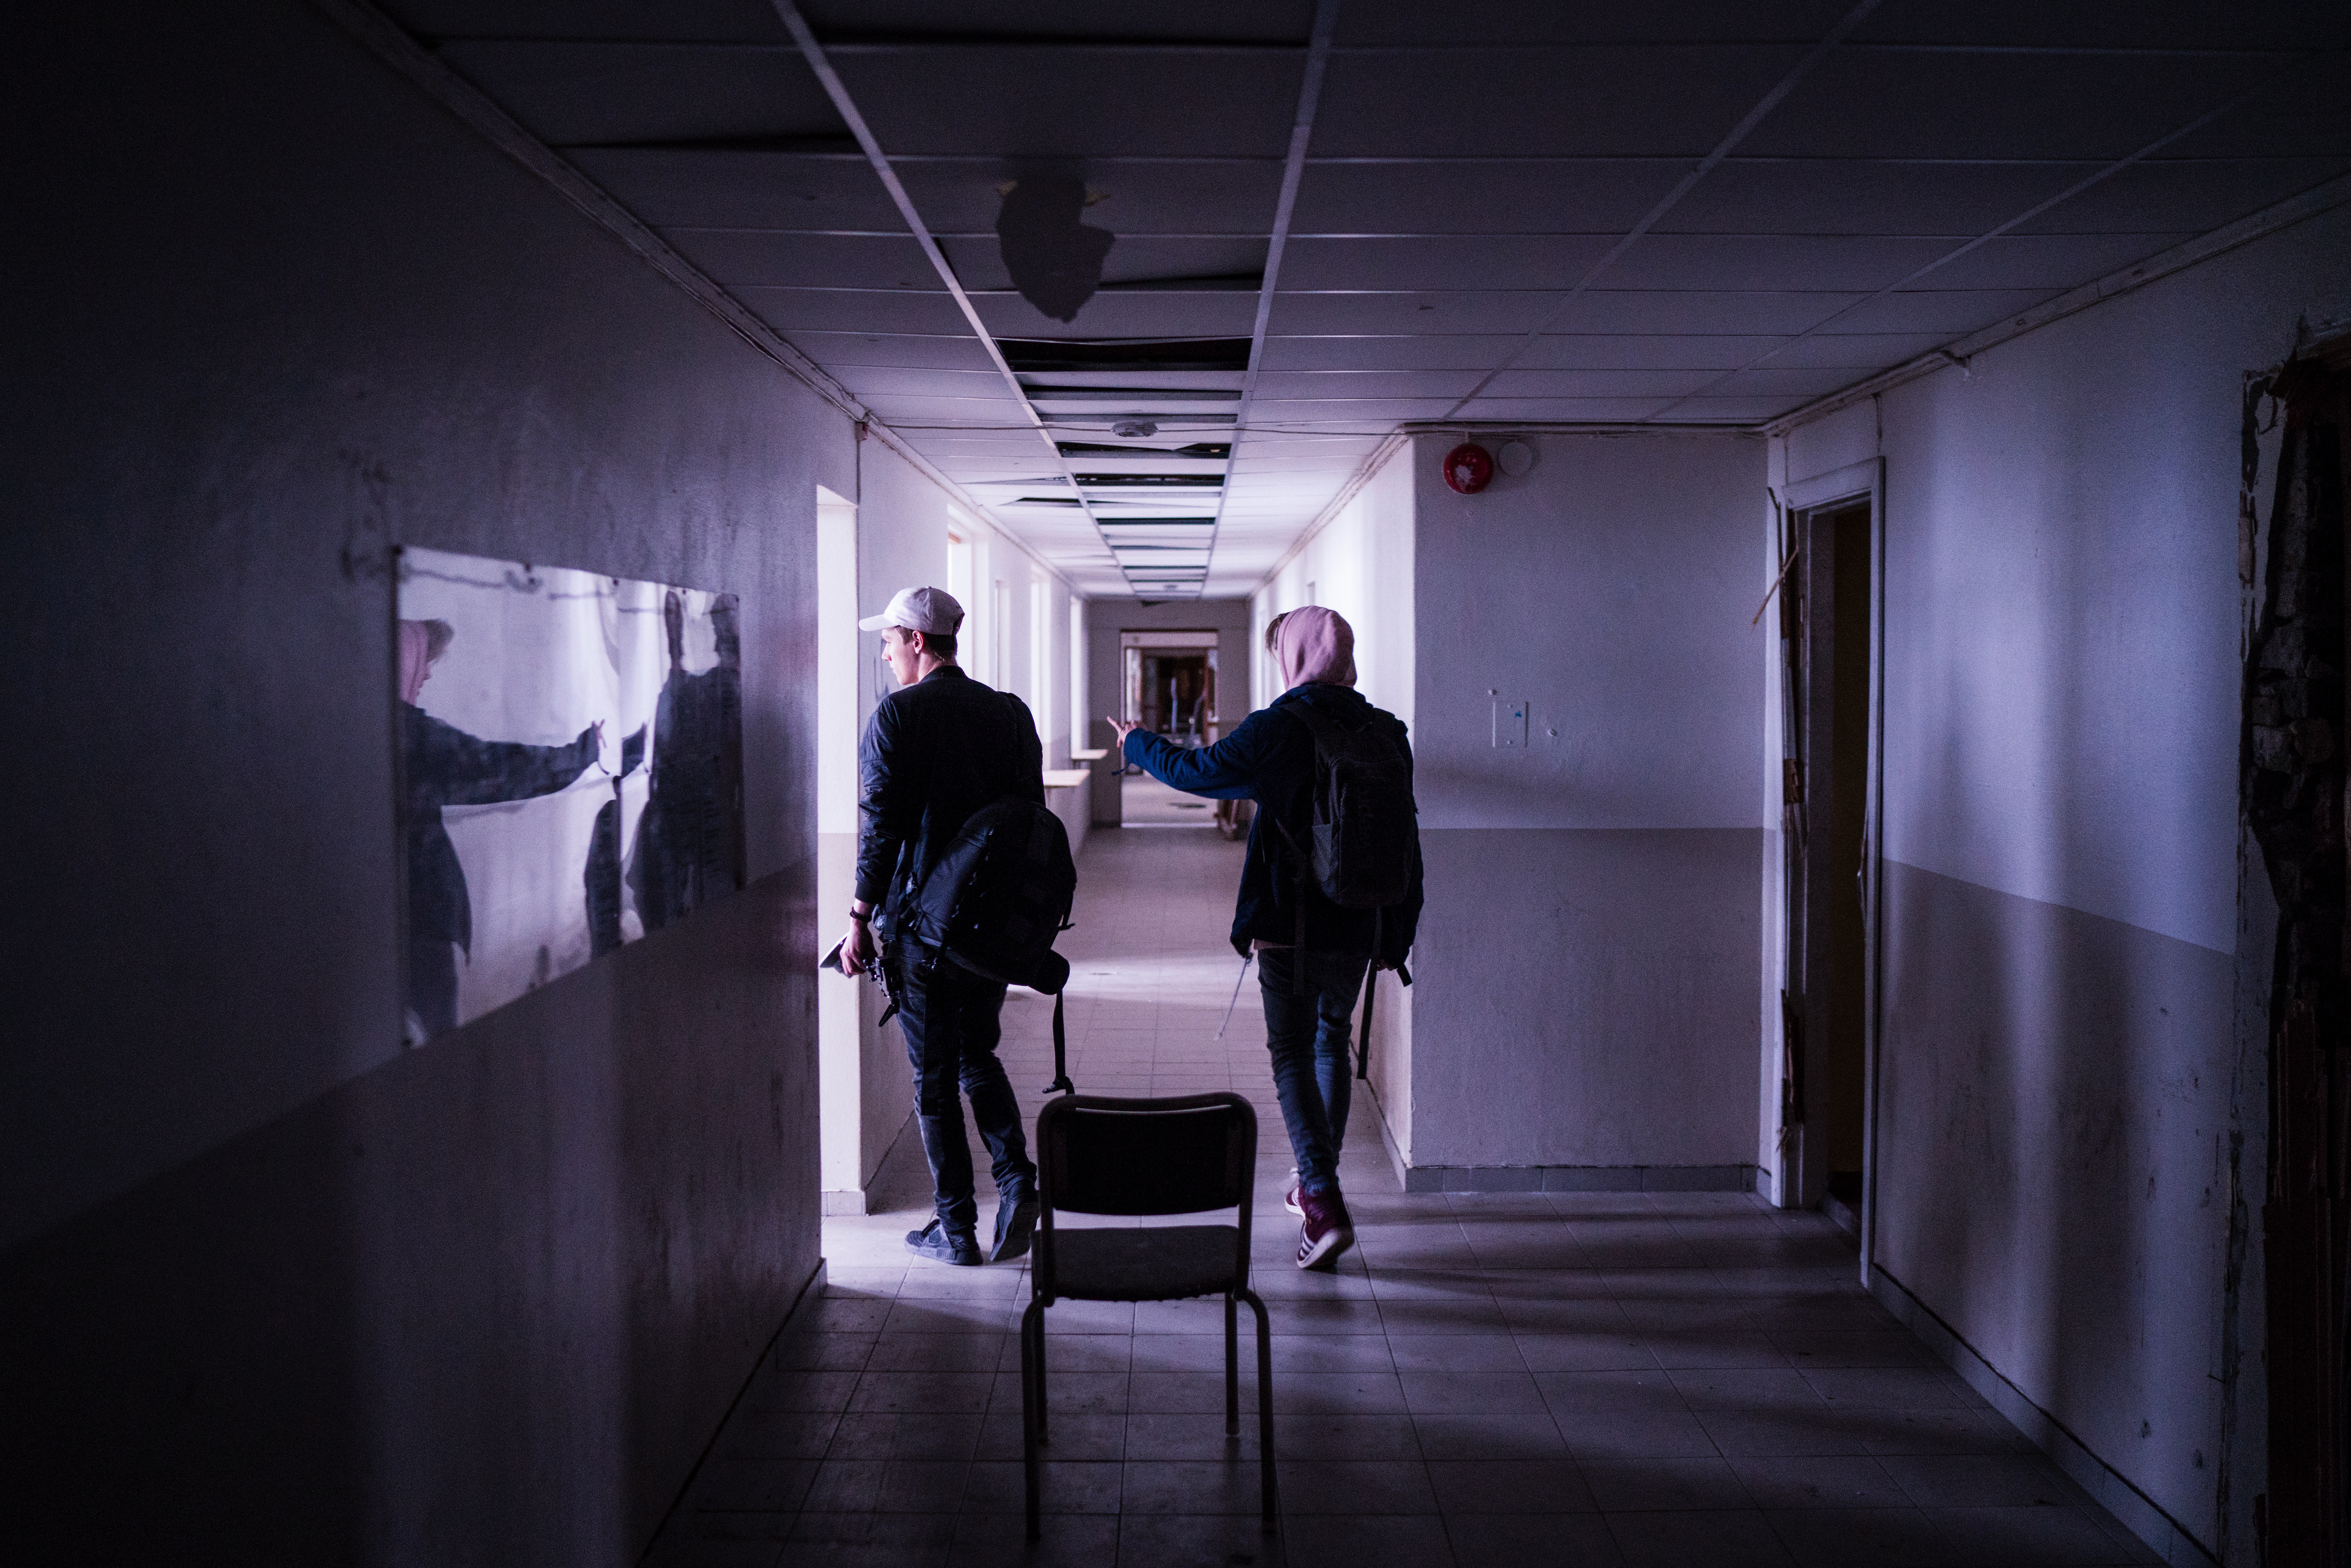
light, darkness, black